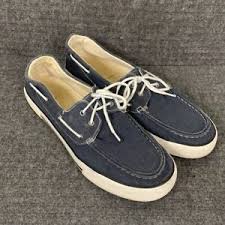
Label: Boat